I'm Mahaythi

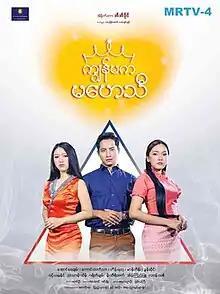

I'm Mahaythi is a 2019 Burmese drama television series. It is based on the eponymous popular novel written by Shin Ma. It aired on MRTV-4, from February 18 to April 18, 2019, on Mondays to Fridays at 20:45 for 43 episodes.